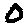
Label: 0